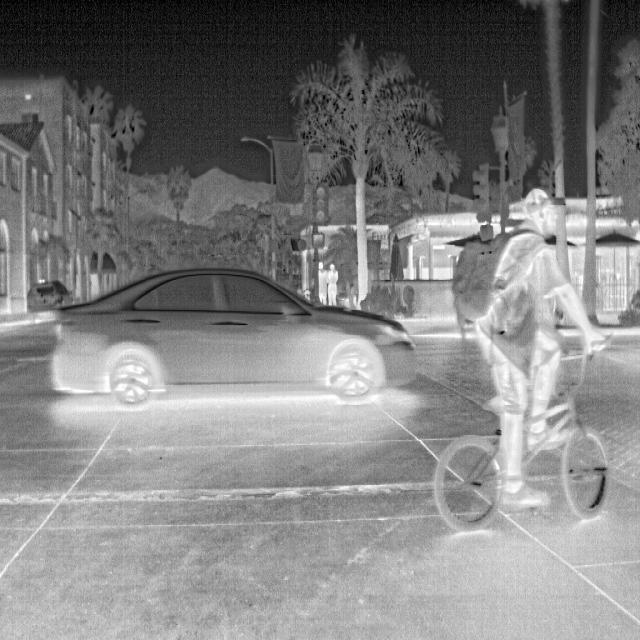
Detected objects:
label: person
label: person
label: person